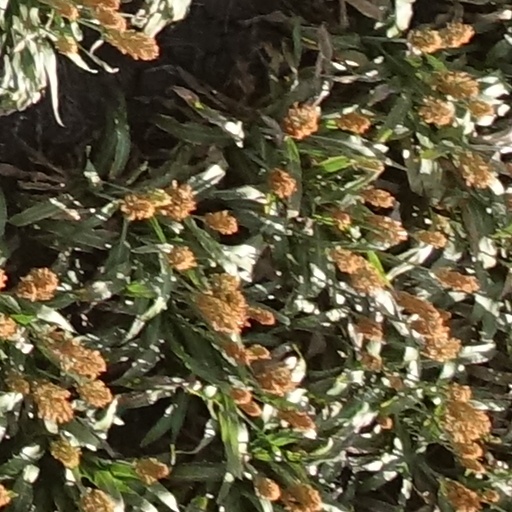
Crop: sorghum